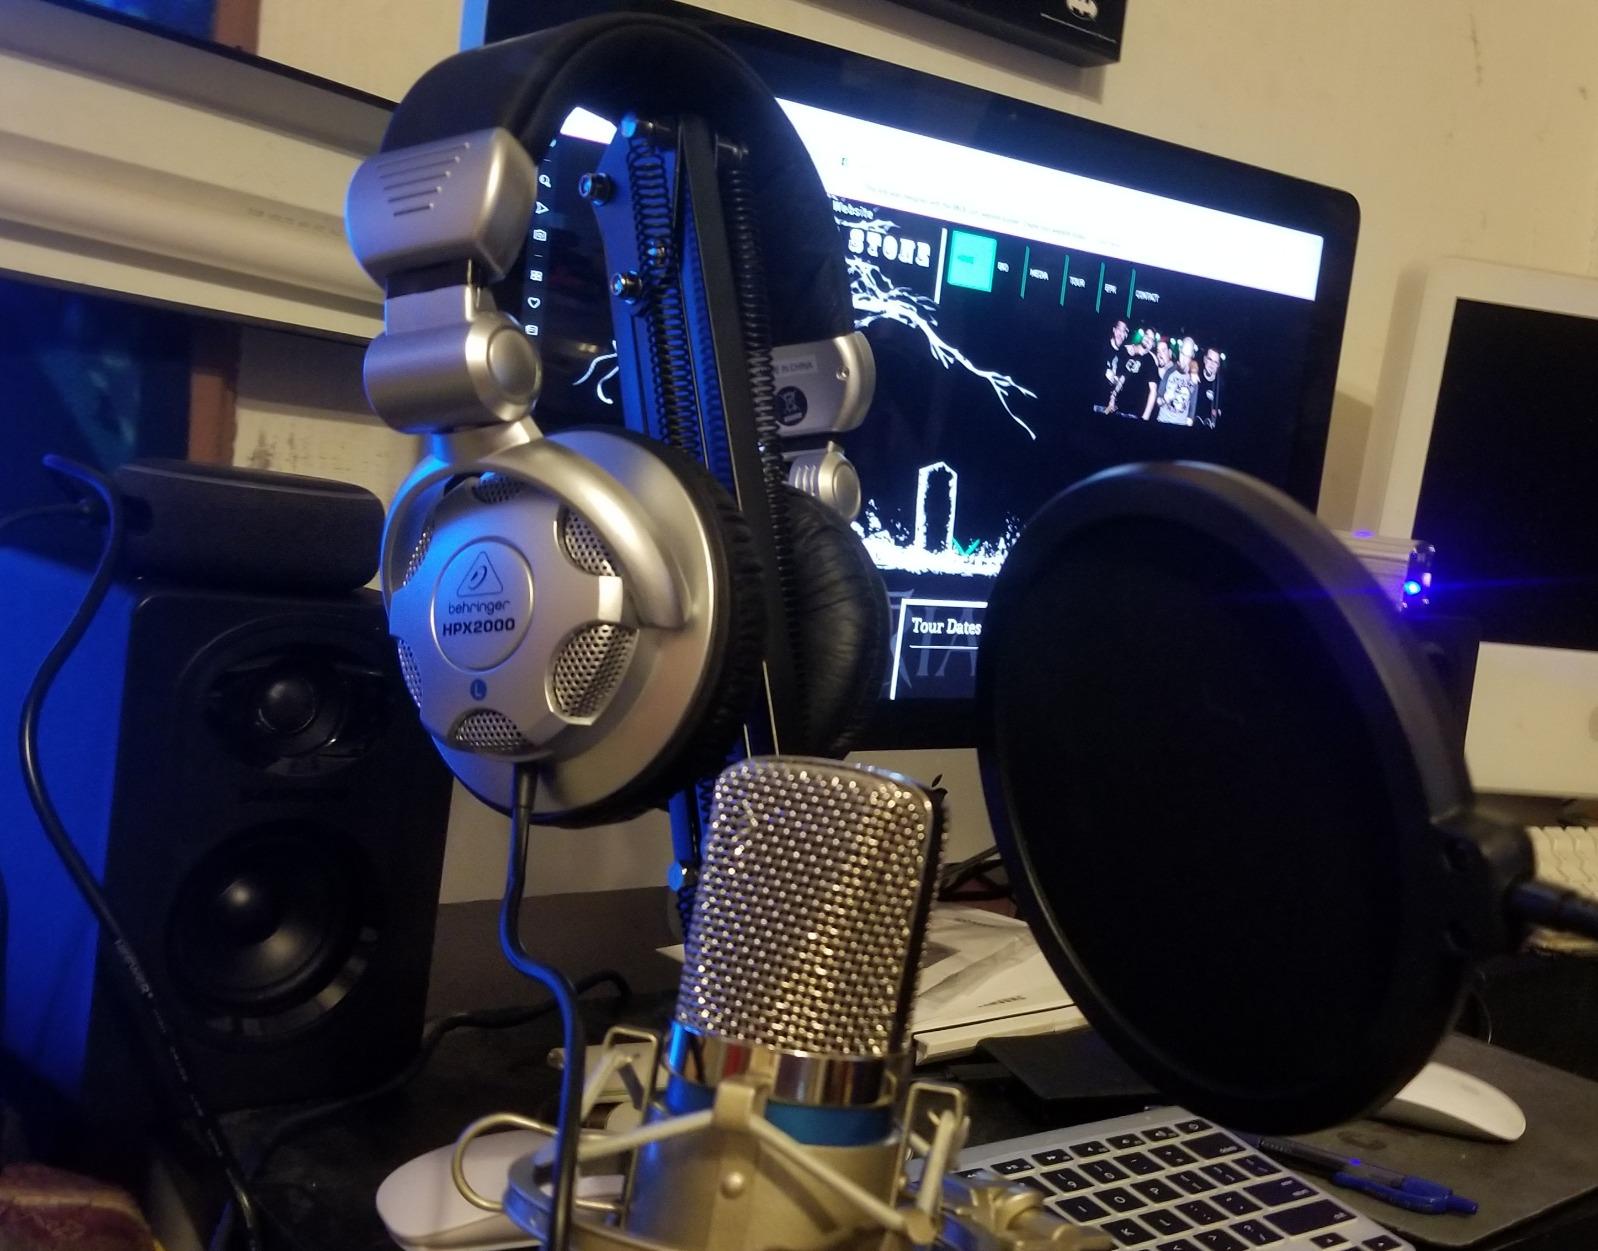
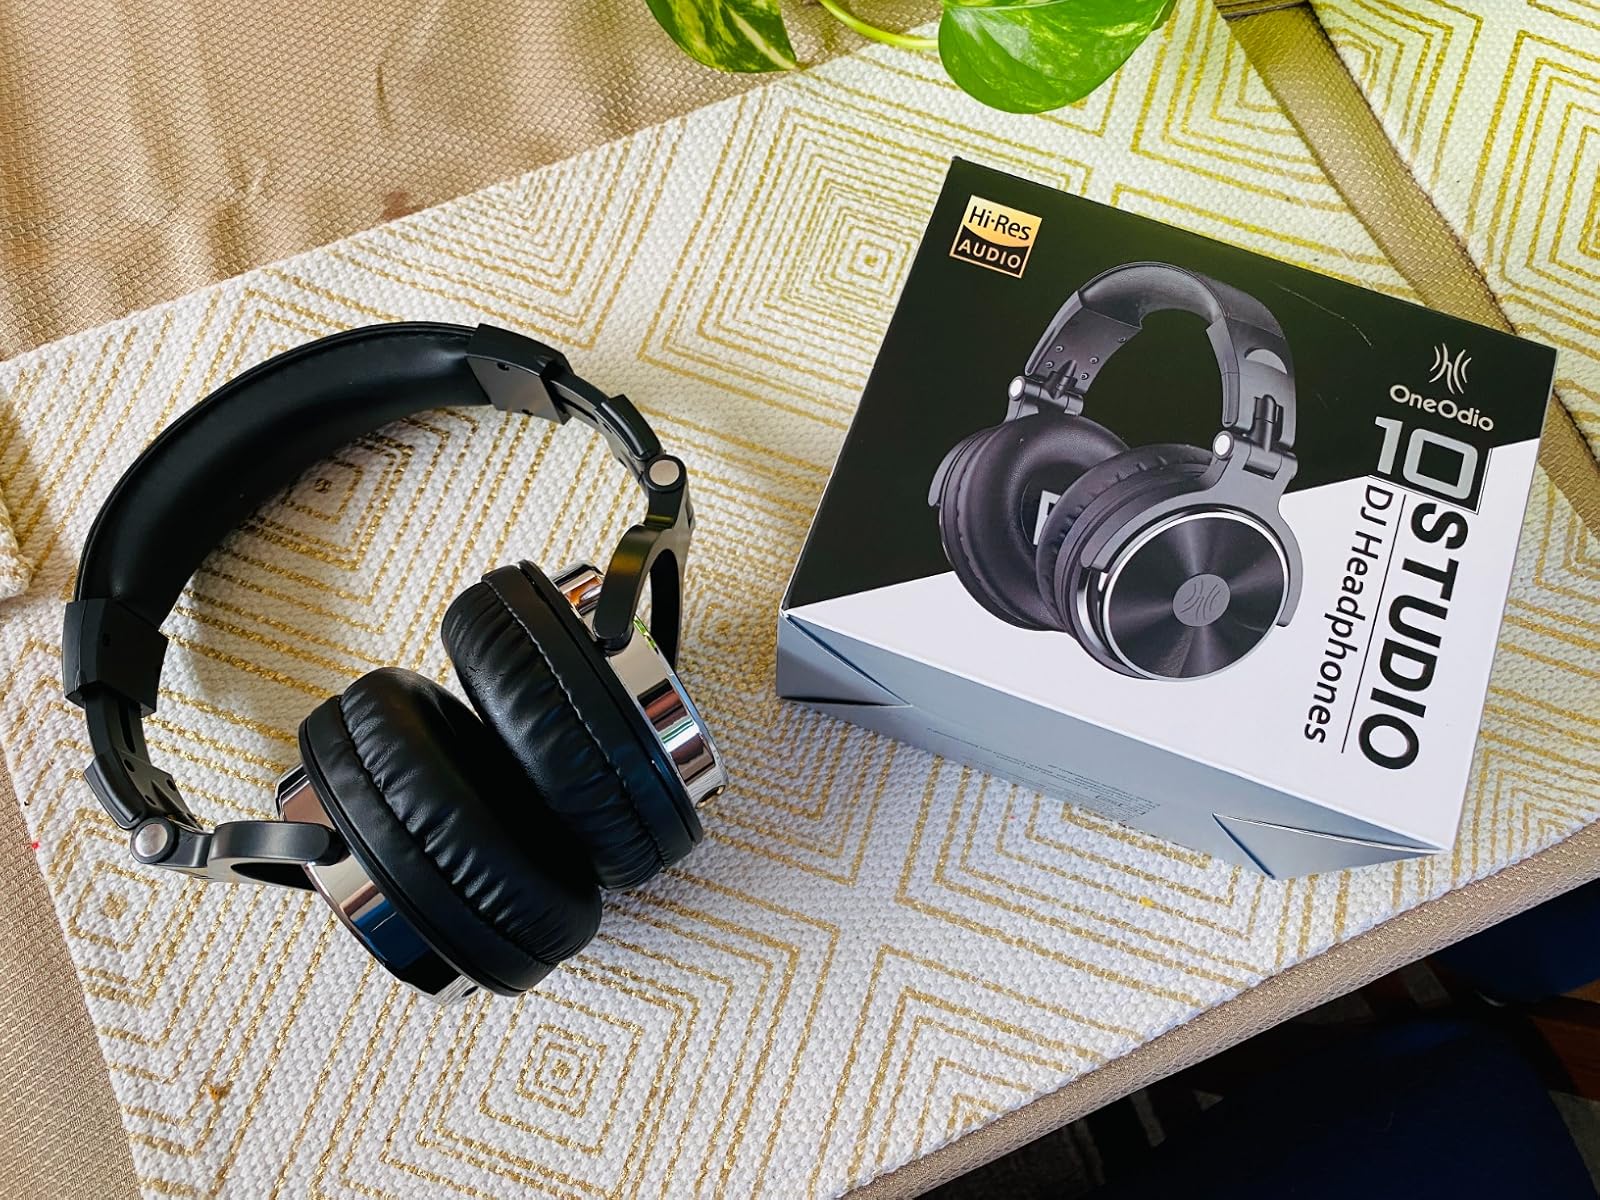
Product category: headphones
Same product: no